Meteorological history of Hurricane Maria

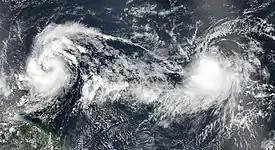
Tropical Storm Maria east of the Lesser Antilles on September 16, with Lee to its east

The National Hurricane Center (NHC) began monitoring two tropical waves on September 13. The eastern wave quickly spun up into what would become Tropical Storm Lee, while the western one continued moving generally westward. With mostly favorable conditions in the disturbance's path, development into a tropical cyclone seemed likely. During those two days the disturbance became better organized, and by September 16, convective banding became established around a poorly-organized circulation. As the system was an imminent threat to land despite the center not appearing to be well-defined, the NHC upgraded it to Potential Tropical Cyclone Fifteen at 12:00 UTC, while situated east of Barbados. Post-storm analysis, however, indicated that the disturbance had become a tropical depression at that time. The NHC operationally upgraded the storm to a tropical depression three hours later. A mid-level ridge anchored north of the disturbance steered it generally west-northwest into a region highly favorable for further development.